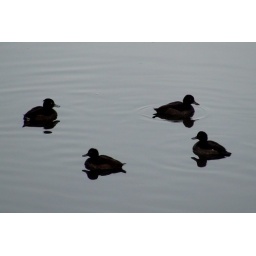
Four female Tufted Ducks (Aythya fuligula) nesting in colonies nearby, in early morning swimming - in clockwise circular motionRiver Roding, Barking